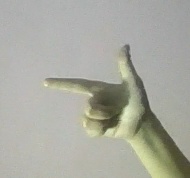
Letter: yaa